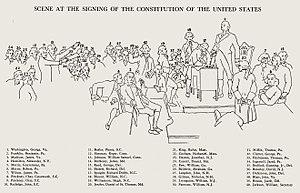
Scène à la signature de la Constitution des États-Unis est une peinture à l'huile sur toile de Howard Chandler Christy dépeignant les membres Convention de Philadelphie signant la Constitution des États-Unis dans l'Independence Hall de Philadelphie, en Pennsylvanie, le 17 septembre 1787.